White rhinoceros

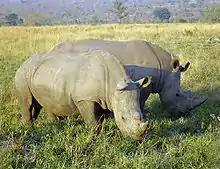
White rhinos grazing, illustrating the species discussed.

One popular, though widely discredited, theory for the origin of the name "white rhinoceros" is a mistranslation of the Dutch word "wijd" (meaning "wide" in English) into English. The term "wide" would have referred to the rhinoceros's broad, square mouth, distinguishing it from the narrow-lipped black rhinoceros. According to this theory, early English-speaking settlers in South Africa misinterpreted "wijd" as "white." Ironically, Dutch and Afrikaans later adopted "white rhino" (e.g., "witrenoster" in Afrikaans) as a calque from English, a development suggesting the English term was established before any potential codification of "wijd" by Dutch writers for this species. However, a review of Dutch and Afrikaans literature by Rookmaaker (2003) found no written evidence of "wijd" ever being used to describe the rhinoceros, indicating its use, if any, was likely confined to oral language.